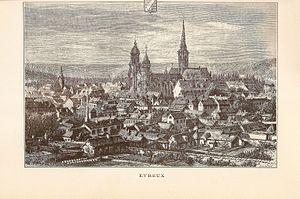
Evreux est une commune française, préfecture du département de l’Eure en Normandie, arrosée par l'Iton. Antique siège épiscopal, capitale du comté d'Évreux, pairie et duché-pairie, confié notamment aux ducs de Bouillon, sa proximité avec Paris en a toujours fait un site stratégique. La ville donna son nom à une branche capétienne ayant régné en Navarre espagnole : les Évreux-Navarre.